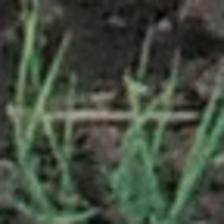
Label: clustered